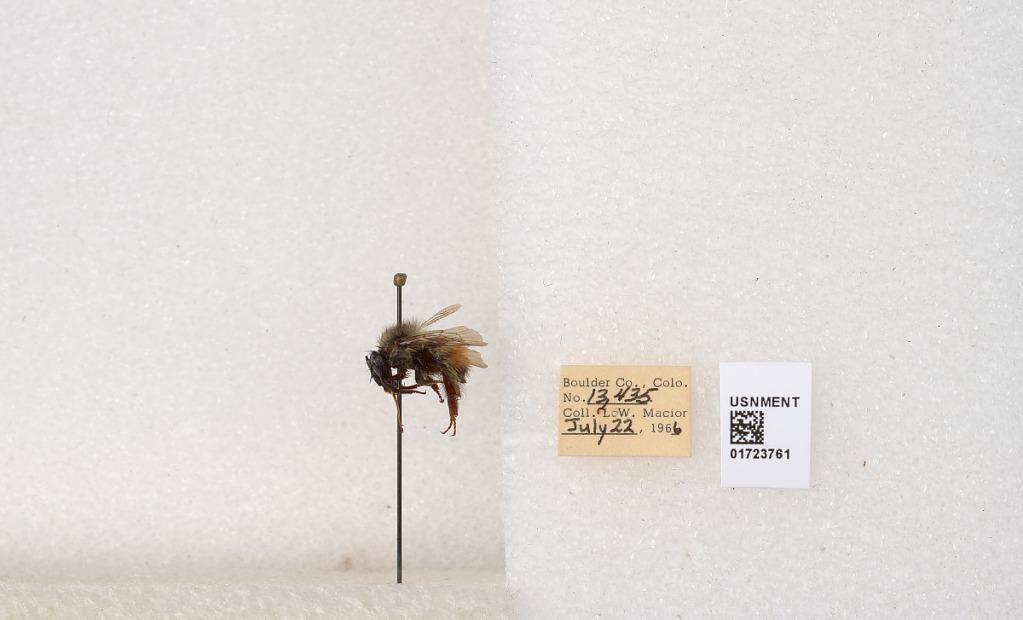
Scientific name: Bombus flavifrons Cresson
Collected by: L. Macior
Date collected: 1966-7-22
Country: United States
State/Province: Colorado
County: Boulder
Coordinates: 40.0925, -105.358